38th Light Anti-Aircraft Brigade (United Kingdom)

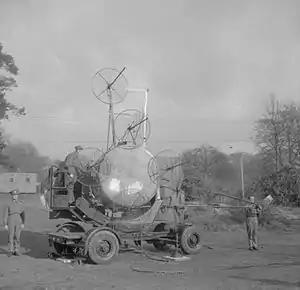
150 cm Searchlight equipped with SLC radar.

The Blitz ended in May 1941, but there were occasional raids thereafter and AA Command continued to strengthen its defences. Newly formed units joining AA Command were increasingly 'mixed' ones into which women of the Auxiliary Territorial Service were integrated. AA Command had a critical shortage of Light AA gun (LAA) units, and began a process of converting some S/L units to the role. At the same time, experienced units were posted away for service overseas. This led to a continual turnover of units, which accelerated in 1942 with the preparations for Operation Torch.